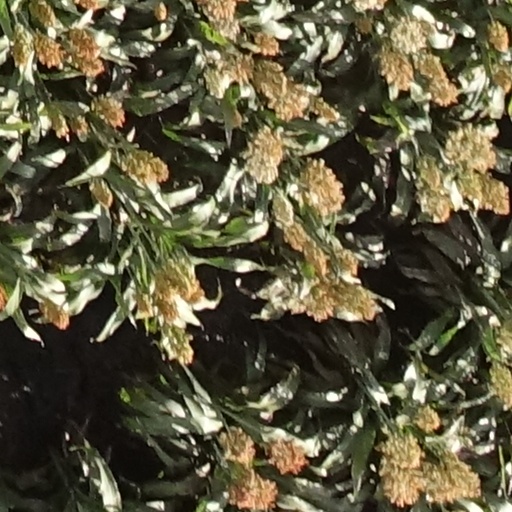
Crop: sorghum